PK (film)

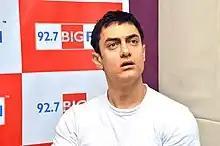
Aamir Khan at the Radio Station 92.7's studio in Mumbai

After the success of "3 Idiots", director Rajkumar Hirani and writer Abhijat Joshi started work for their next project. They had written a story about a character who had the ability to get into another person's mind to make that person a better human being. They spent one year to write a story, but it turned out to be similar to "Inception" (2010). After watching "Inception", Hirani and Joshi were shocked by the similarities. Eventually, they decided to scrap the film, then Hirani and Joshi reworked on the script, changing the entire tone and angle. It took five years to make the film and three years to write it.